Guggenheim Aeronautical Laboratory

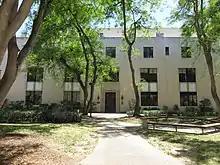
The Guggenheim Aeronautical Laboratory building at Caltech in 2017

The Guggenheim Aeronautical Laboratory at the California Institute of Technology (GALCIT), was a research institute created in 1926, at first specializing in aeronautics research. In 1930, Hungarian scientist Theodore von Kármán accepted the directorship of the lab and emigrated to the United States. Under his leadership, work on rockets began there in 1936. GALCIT was the first—and from 1936 to 1940 the only—university-based rocket research center. Based on GALCIT's JATO project at the time, the Jet Propulsion Laboratory was established under a contract with the United States Army in November 1943.